1934–35 Gillingham F.C. season

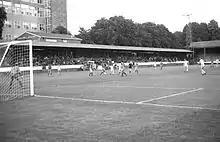
Gillingham lost heavily in March at the Recreation Ground "(pictured in 1982)", the home of Aldershot.

Gillingham's first match of the season was at their own ground, Priestfield Road, against Torquay United; Wiggins, Crompton, Baldwin, Orr, and Doncaster all made their debuts for Gillingham. Sim Raleigh, Gillingham's highest goalscorer during the previous season, scored all the goals in a 3–0 victory; it was the only hat-trick scored by a Gillingham player during the season. Four days later, Randle made his debut against Millwall; Gillingham were hindered by playing into the wind and sun in the first half, and the glare contributed to George Barrie scoring an own goal as Millwall took a 2–0 lead before half-time and went on to win 3–1. Gillingham's first away game of the season resulted in a second consecutive defeat as they were beaten 3–0 by Reading. On 8 September, Crompton scored two goals as Gillingham beat Northampton Town 3–1 at Priestfield Road; it was the start of a run of seven games in which he scored a total of six goals. A week after the victory over Northampton, he scored to secure a 1–1 draw after Gillingham had fallen behind to Bournemouth & Boscombe Athletic, and he was on the scoresheet again on 17 September when Gillingham lost 3–2 away to Millwall. Despite creating the majority of the scoring chances, Gillingham lost 2–1 at home to Watford on 22 September; in the closing minutes Gillingham could have been awarded a penalty kick when one of Watford's full-backs cleared the ball from the goal line with his hand, but the referee failed to notice the infringement. A 2–2 draw with Newport County on 29 September, in which Crompton scored again, meant that Gillingham were in 16th place out of 22 teams in the Third Division South league table at the end of the month.